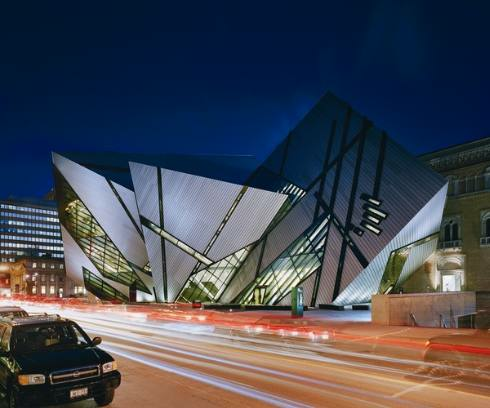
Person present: No